Raivis Belohvoščiks

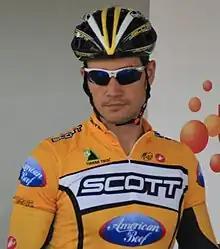
Belohvosciks at the Eneco Tour 2008

Raivis Belohvoščiks (born 21 January 1976) is a Latvian former professional road cyclist who specialized in individual time trial events. He is ten-time Latvian national time trial champion. In 2006 he signed a 2-year contract with UCI ProTour team , but this was not renewed for the 2009 season. In 2010, he rode for . He didn't achieve any major results in his first Tour de France. He was 40th in the first time trial around Metz. He was one of the major victims of the Passage du Gois in stage 2, and arrived last in stage 6 to Maubeuge. He left the race during the stage (10) to L'Alpe d'Huez.